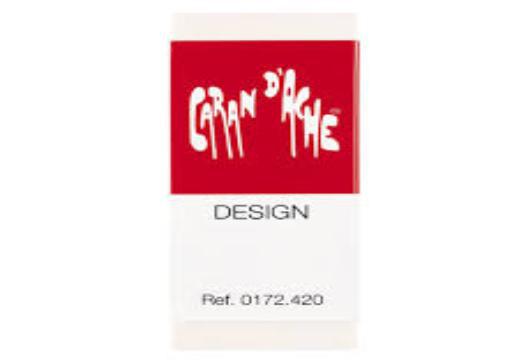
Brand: caran d'ache
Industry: Necessities